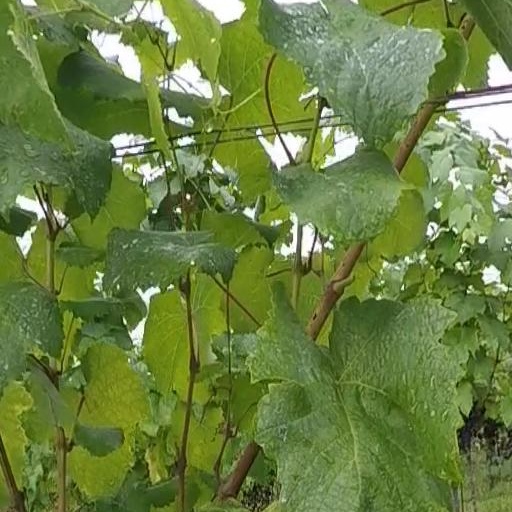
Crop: grape